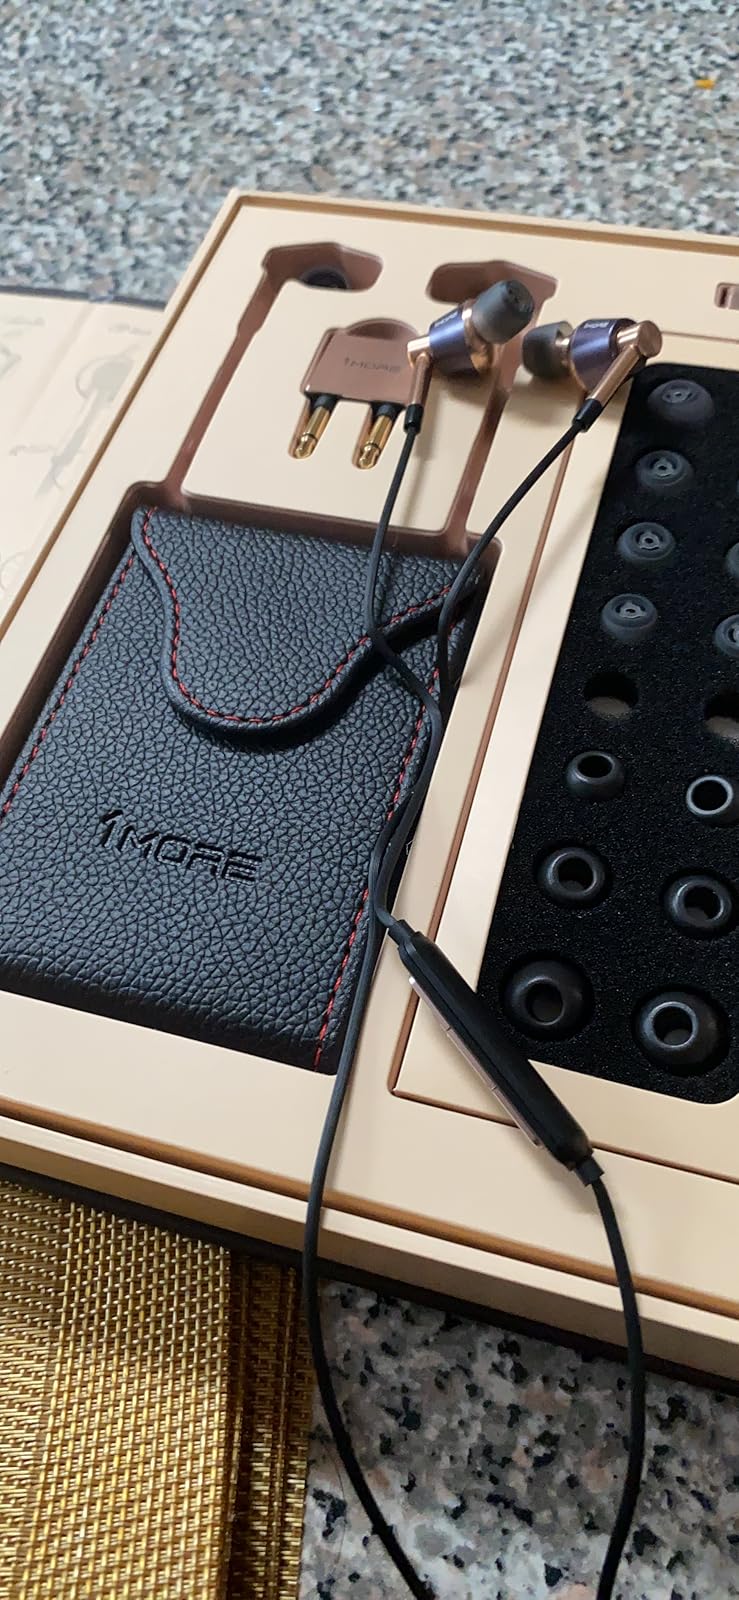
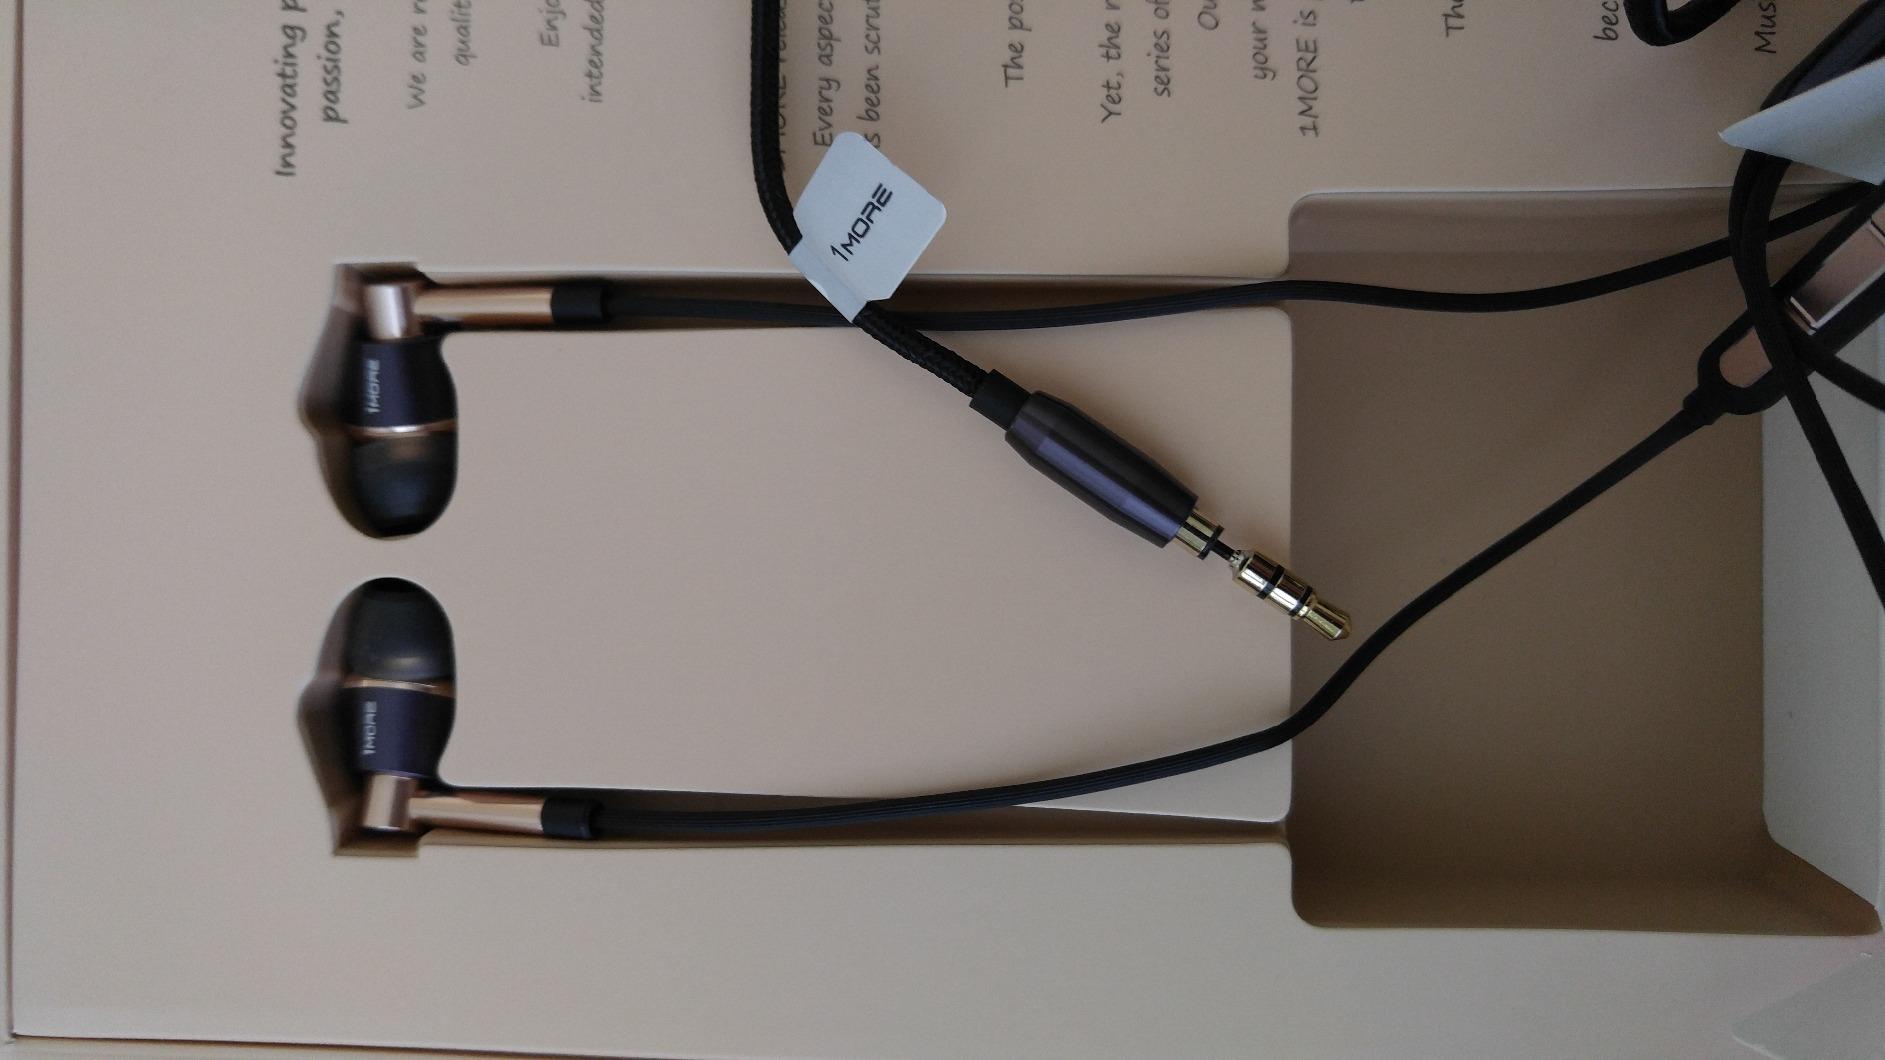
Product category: headphones
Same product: yes